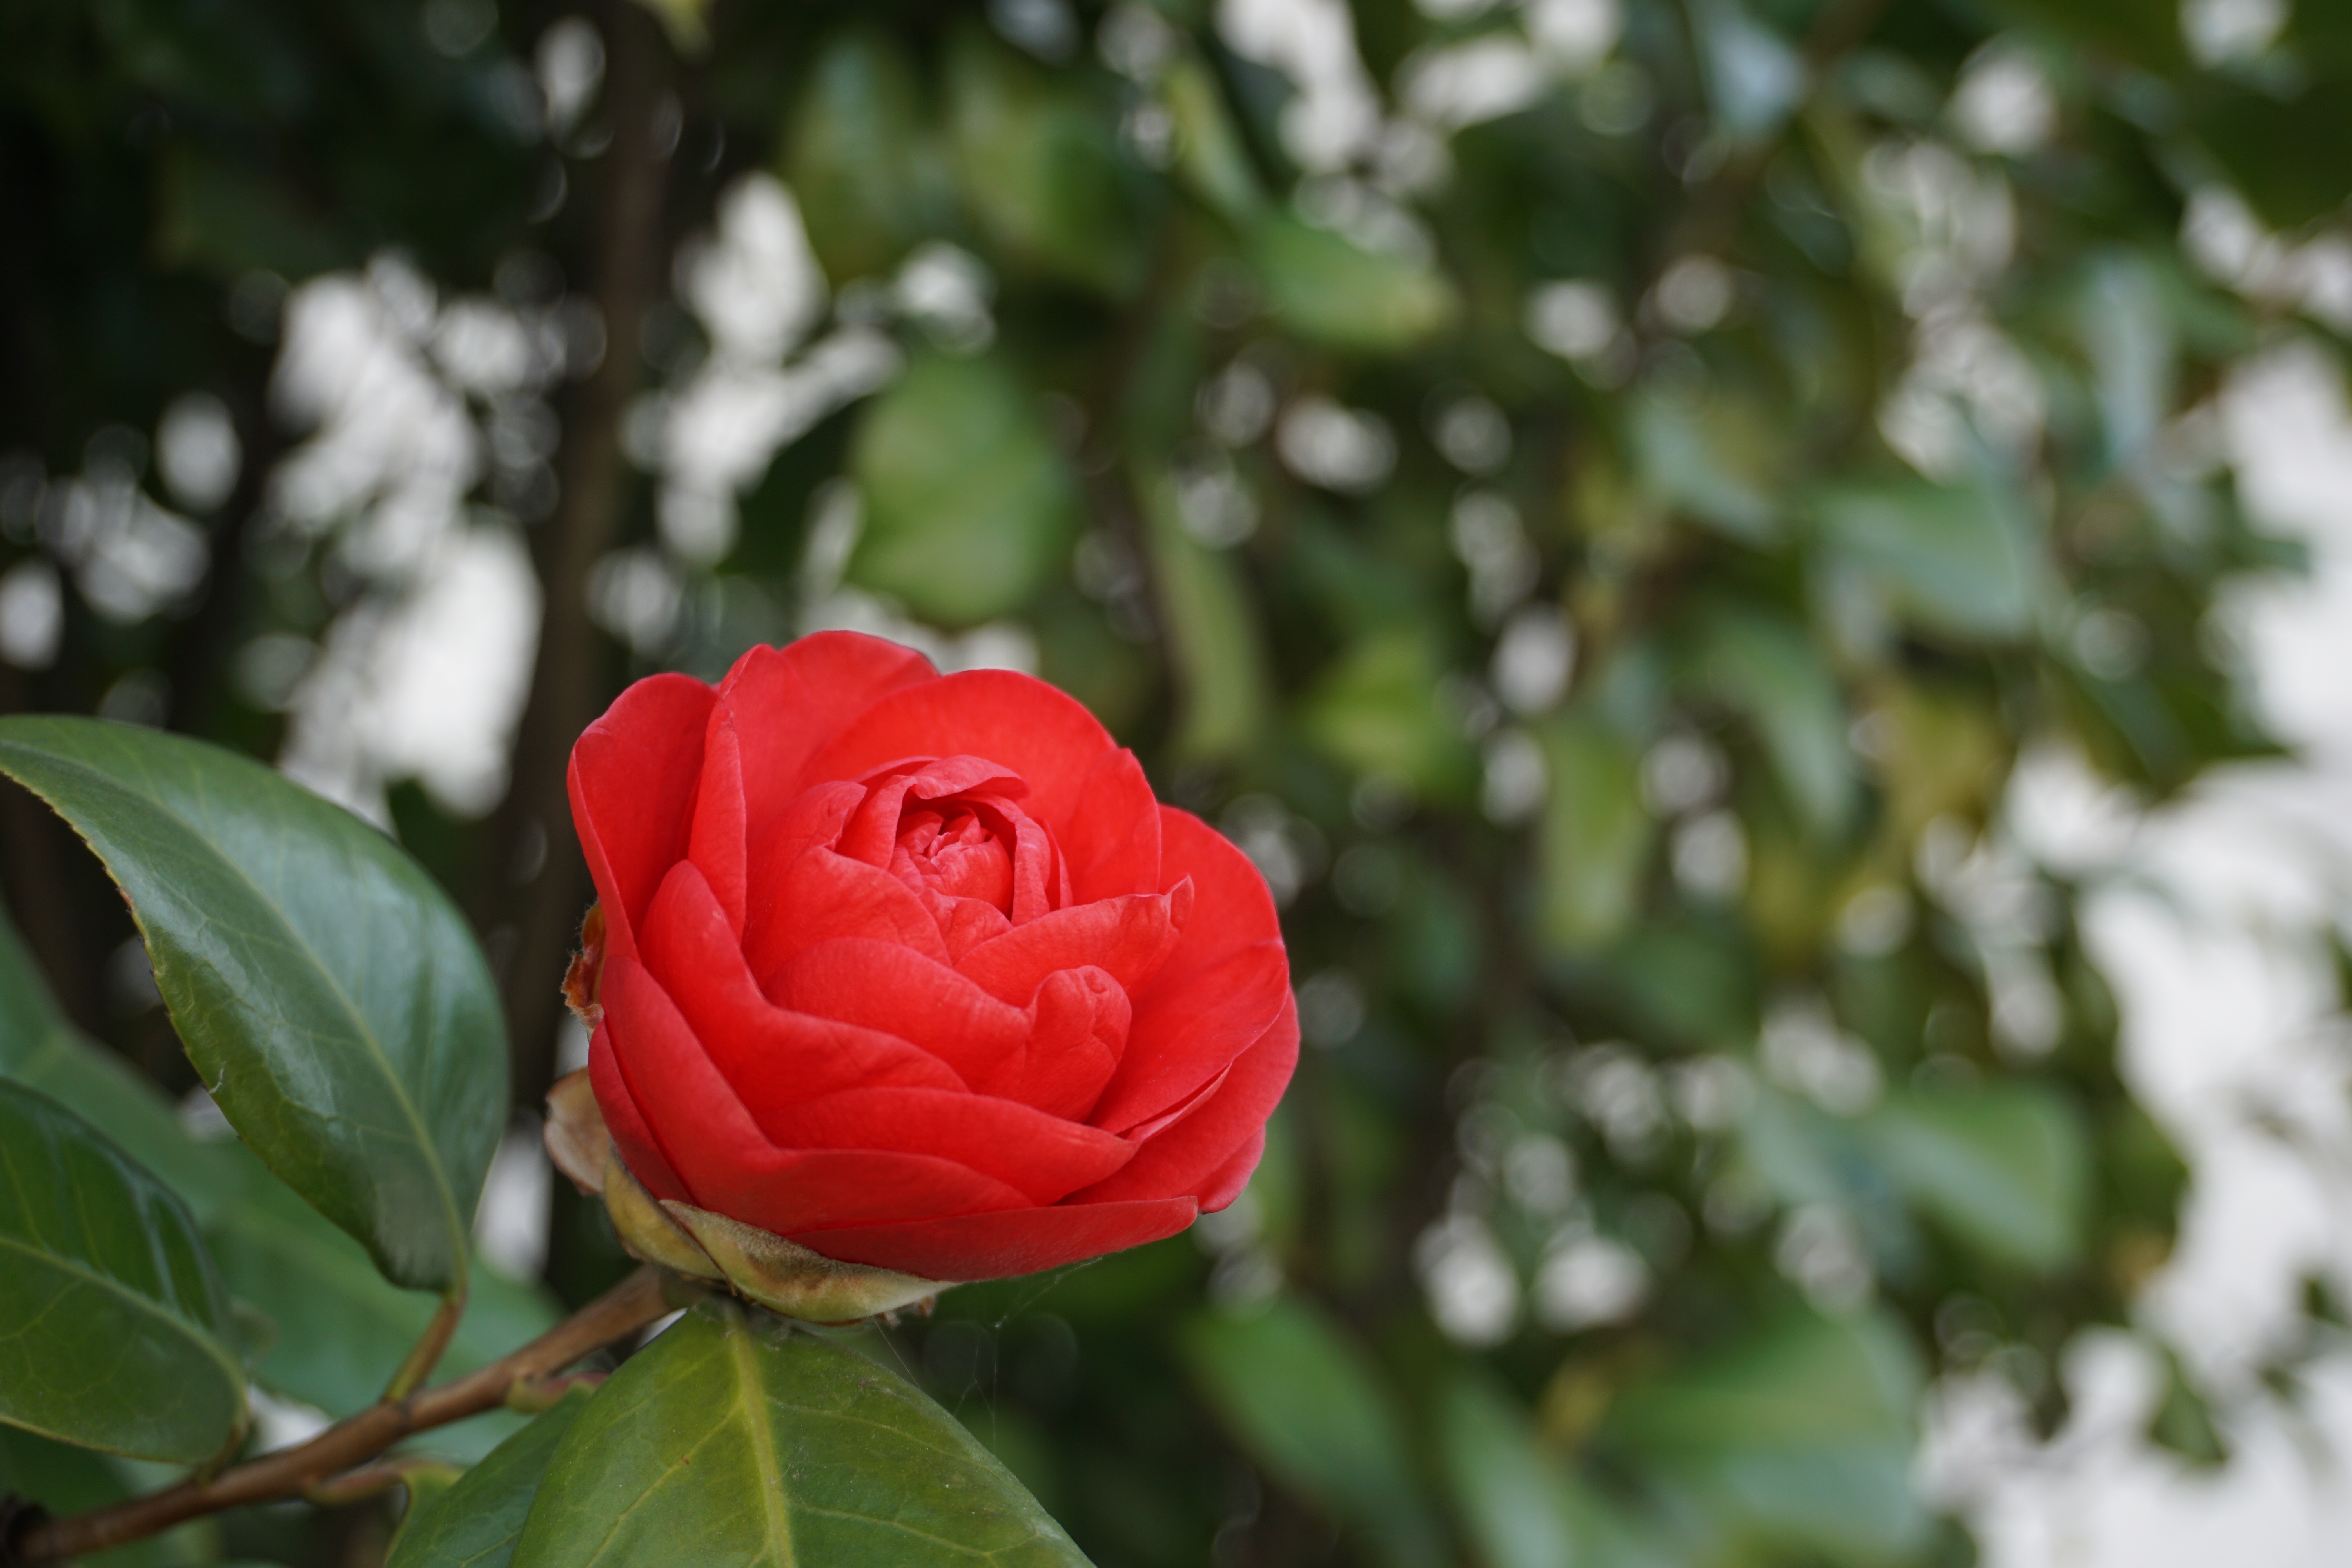
blossom, plant, leaf, flower, petal, rose, green, botany, flora, camellia, macro photography, flowering plant, garden roses, rose family, flower tea, land plant